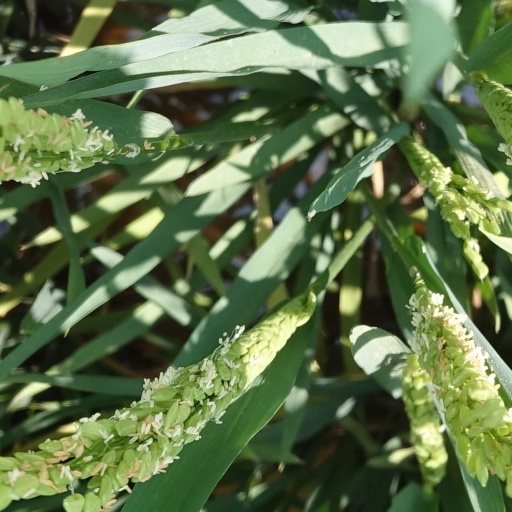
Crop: rice